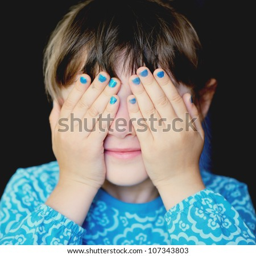
little girl with her hands covering her eyes , see no evil